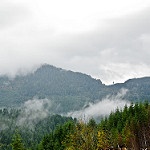
Scene: Outdoor